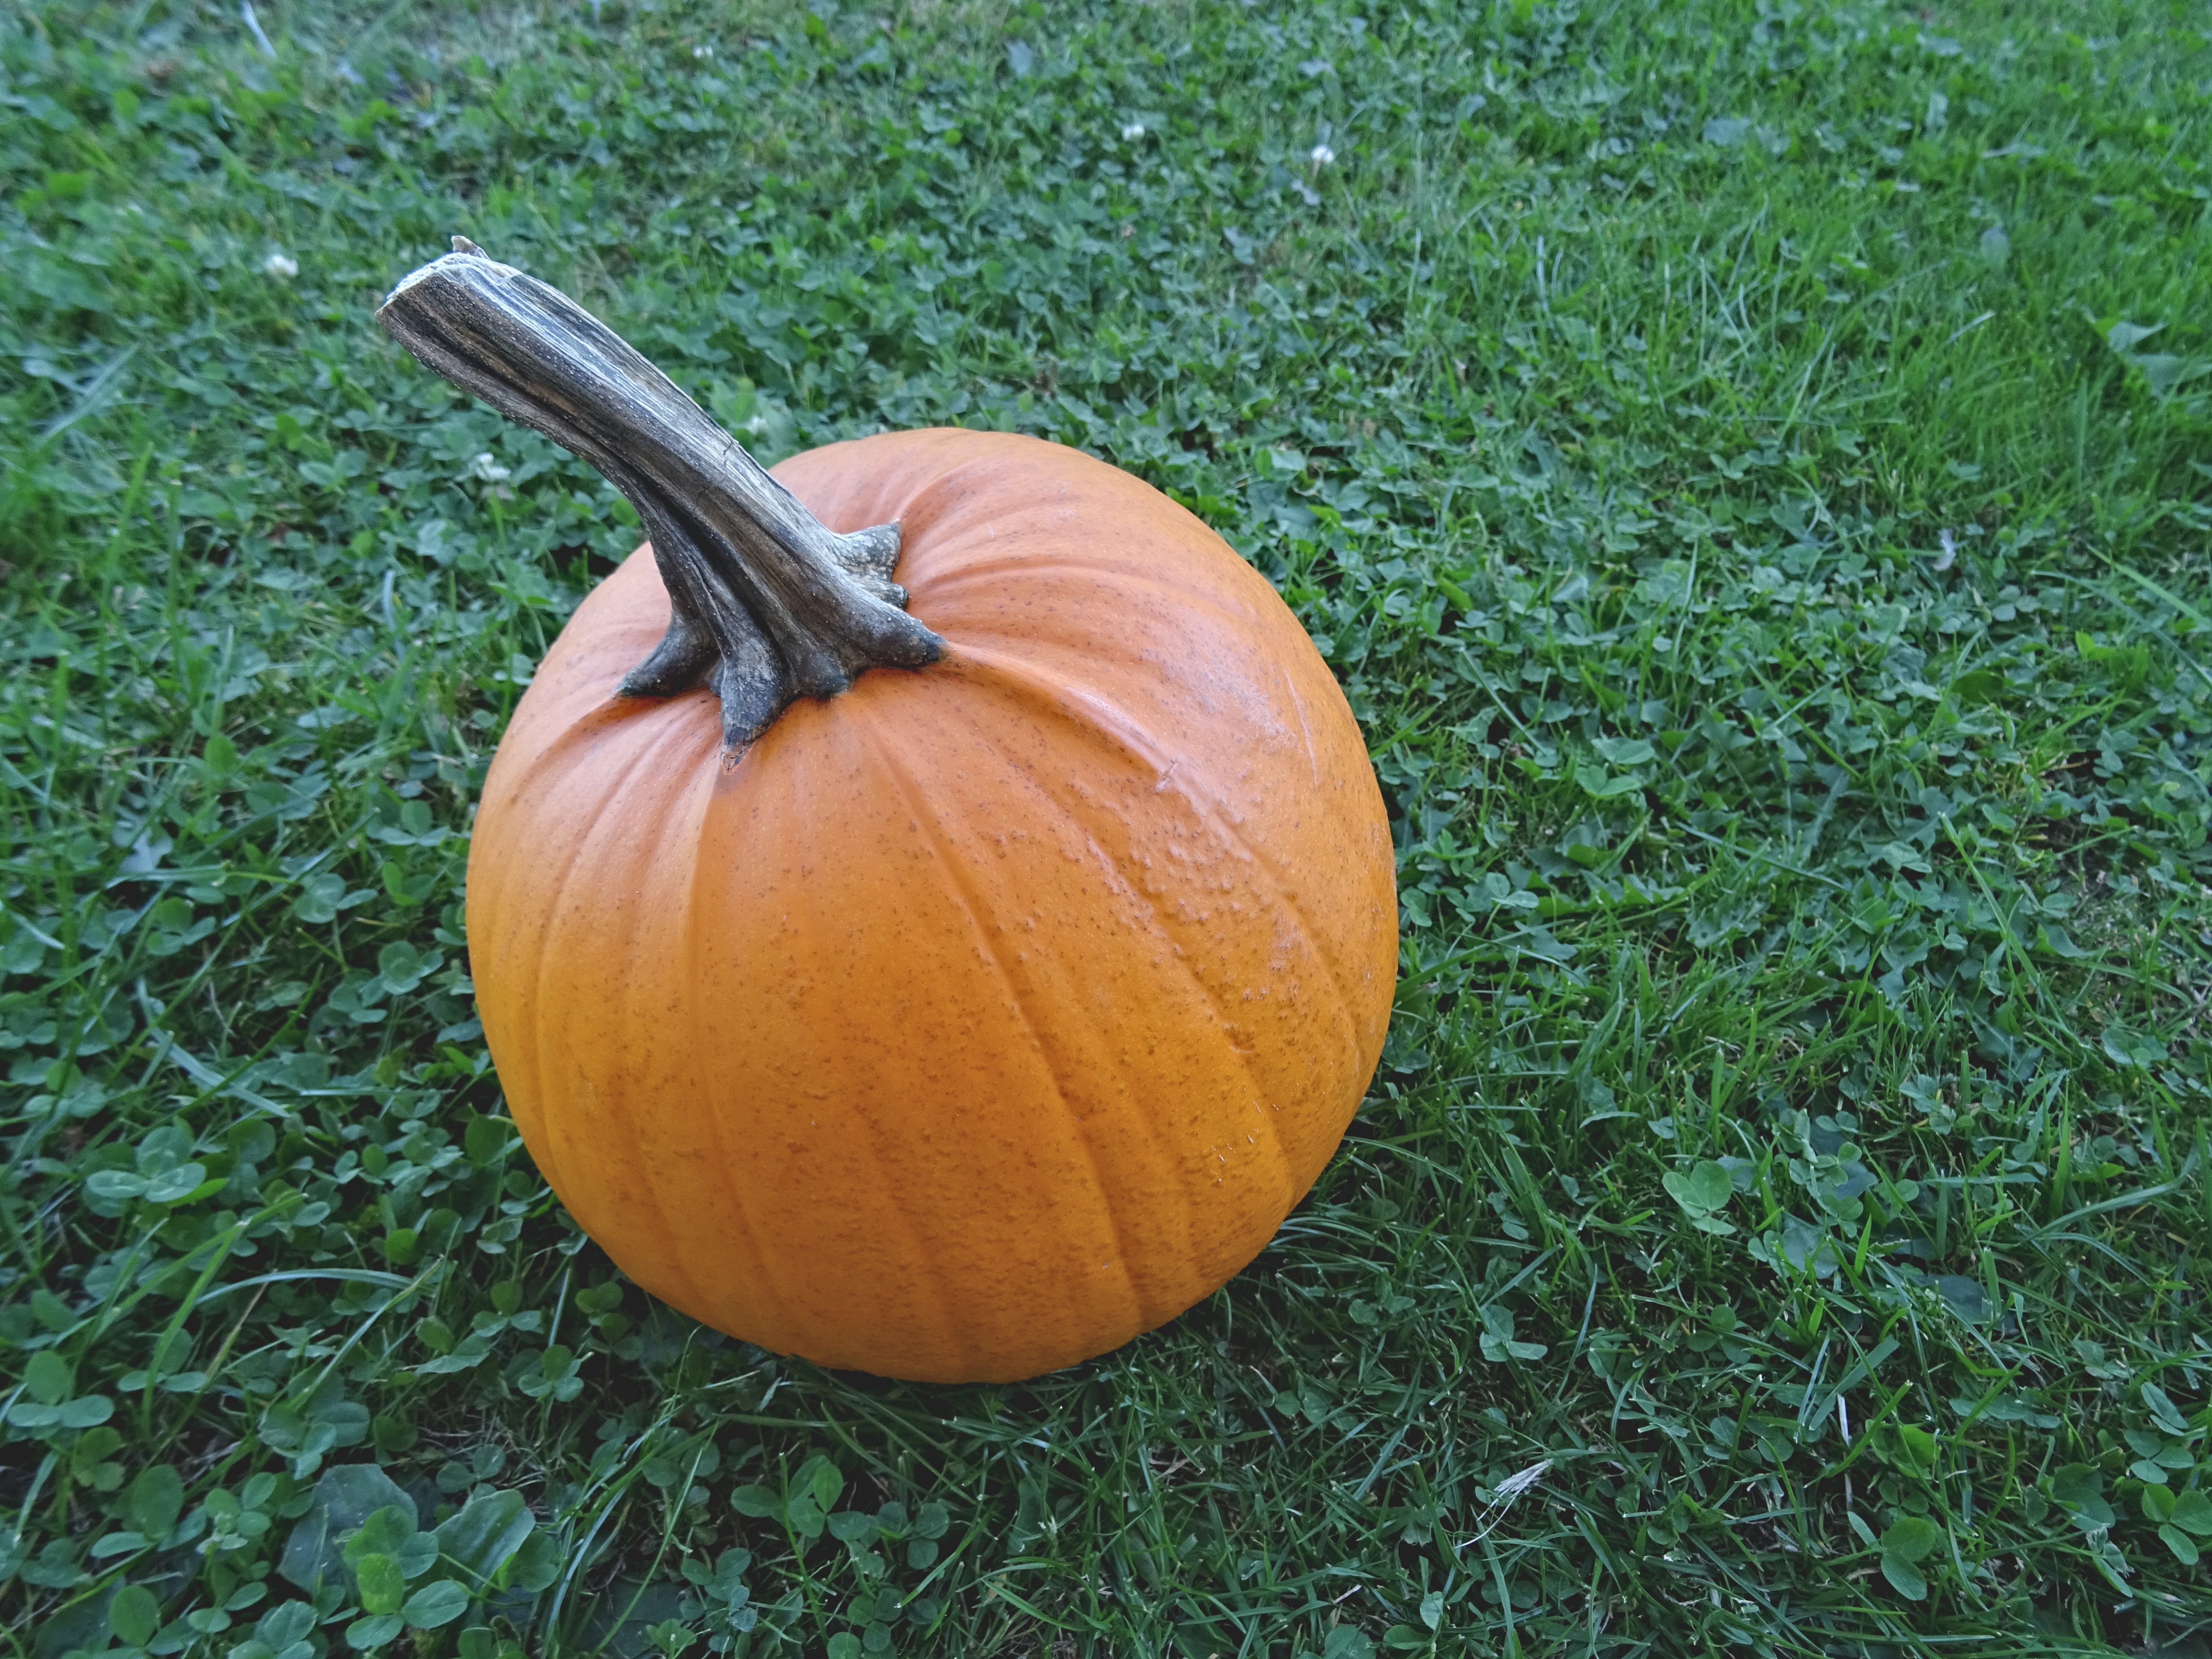
nature, orange, food, harvest, produce, autumn, pumpkin, gourd, vegetables, calabaza, carving, cucurbita, man made object, winter squash